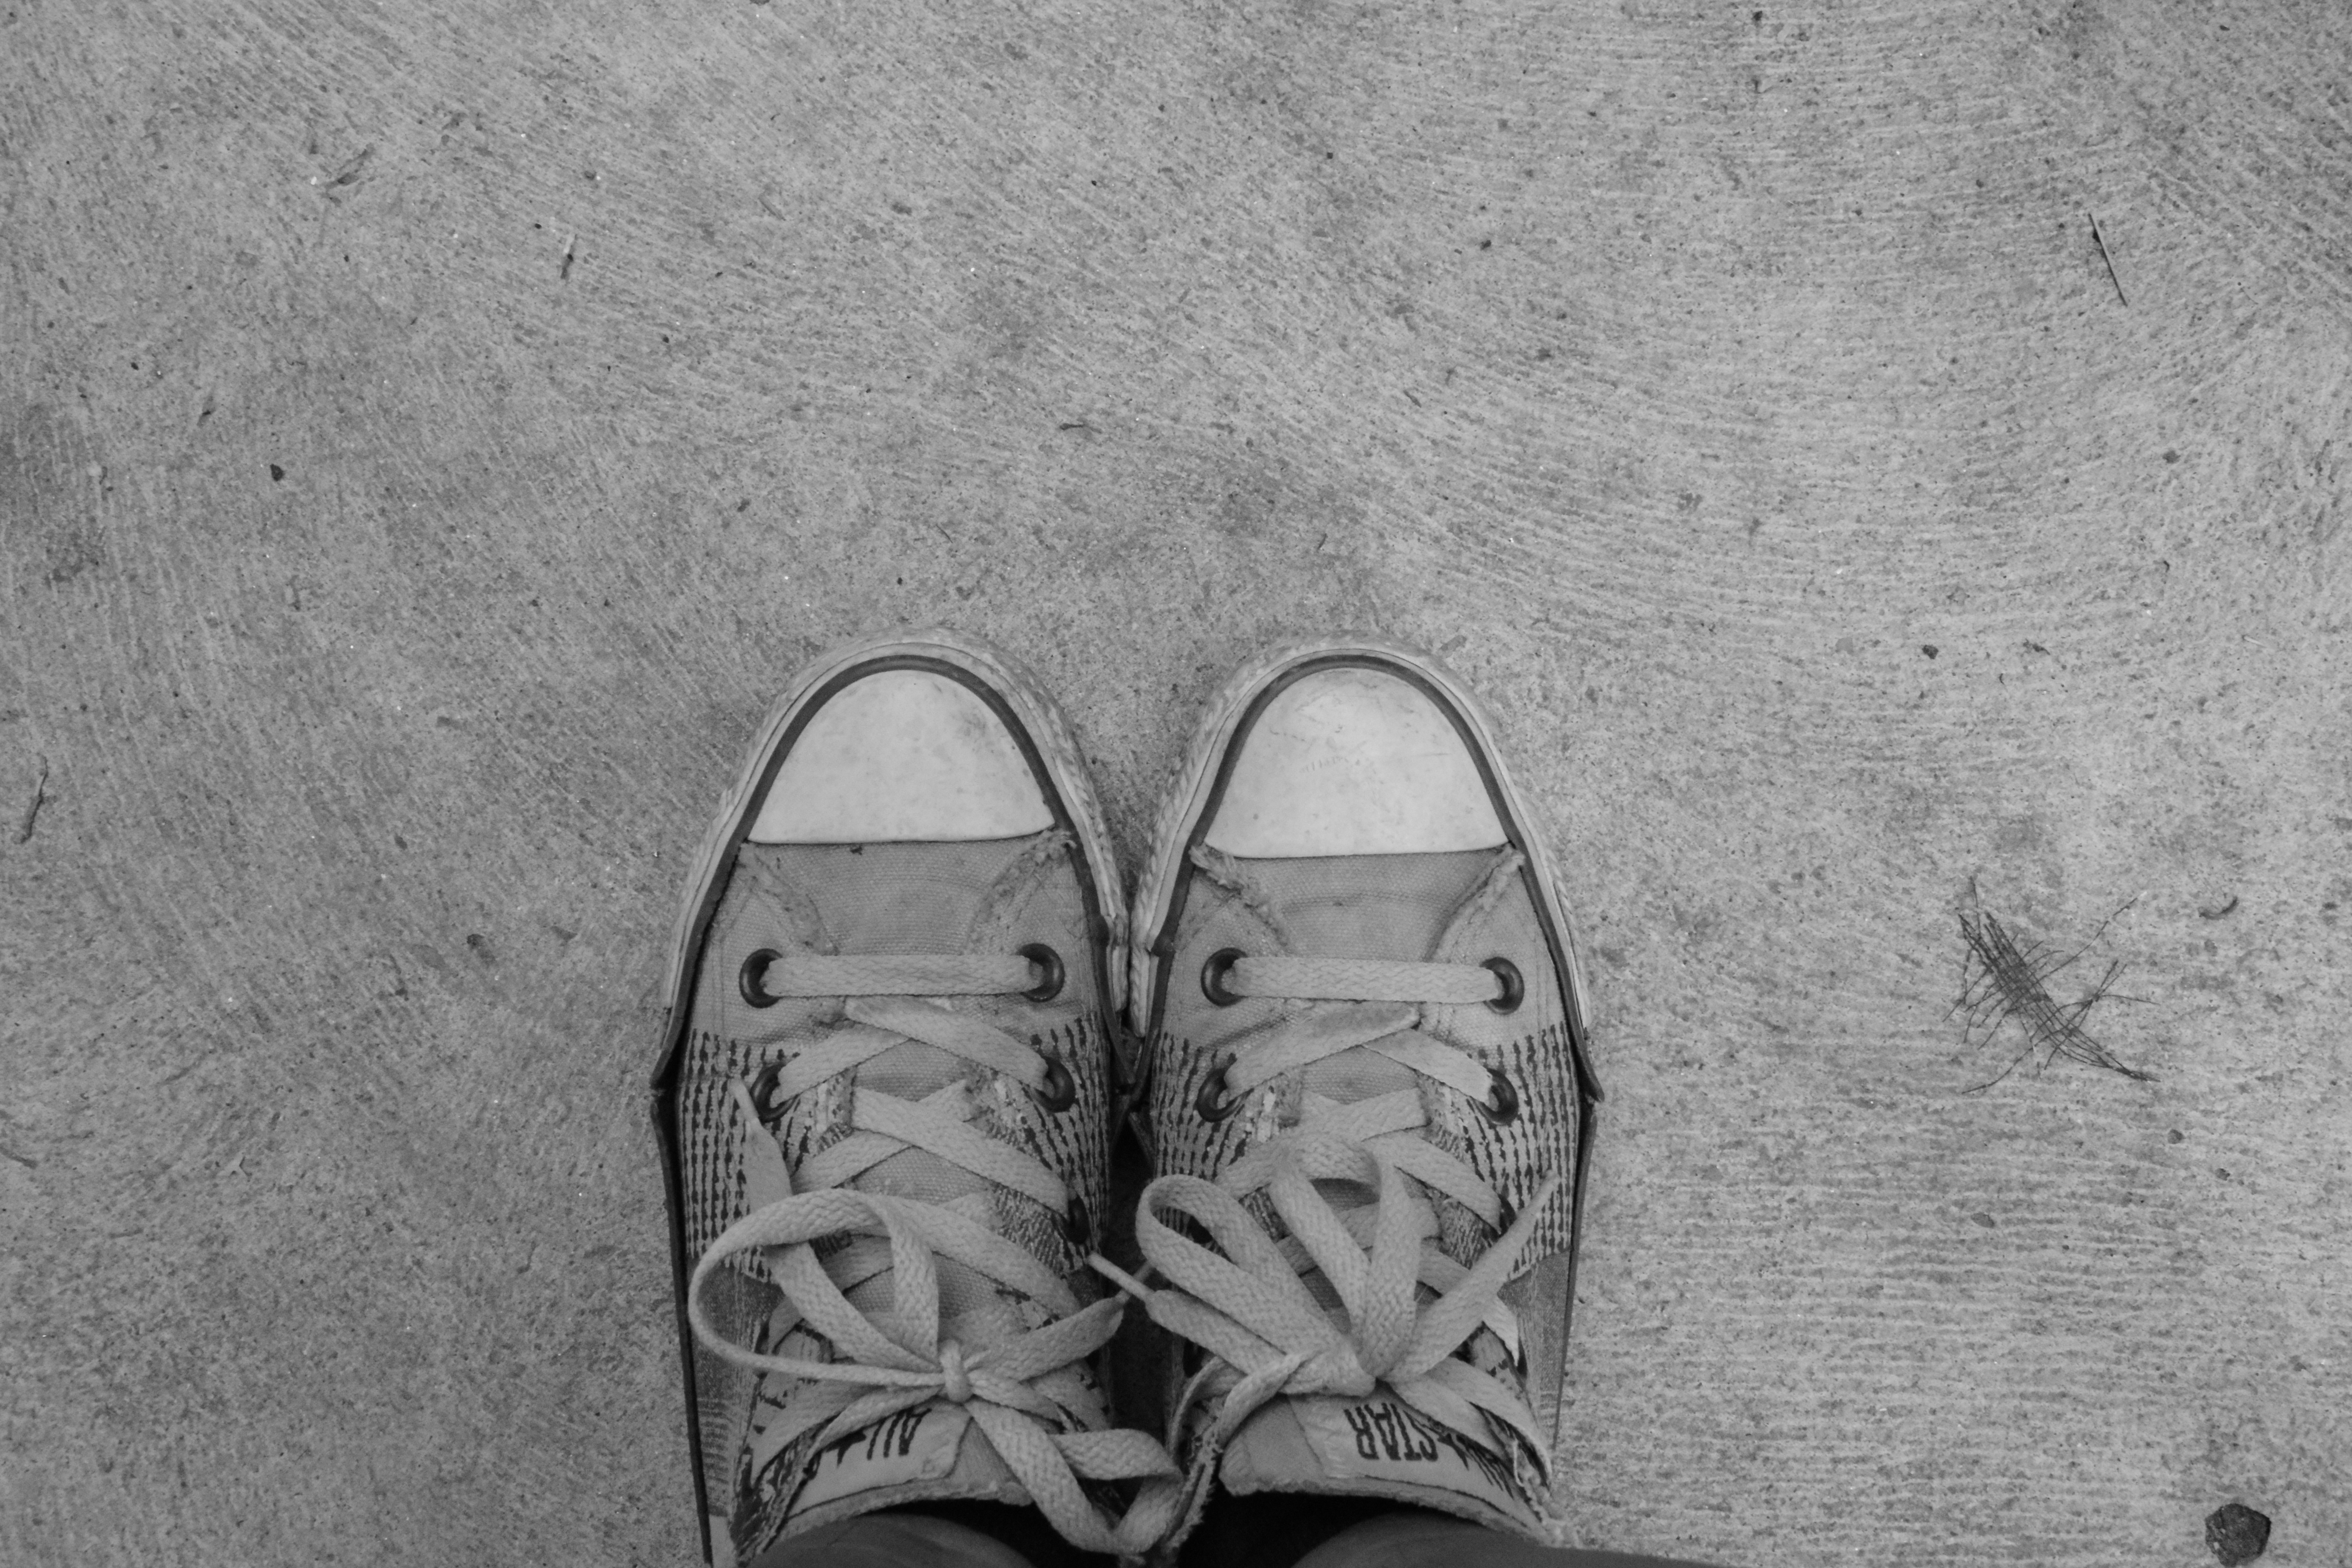
hand, shoe, black and white, white, feet, alone, standing, black, monochrome, shoes, art, sketch, drawing, converse, footwear, shape, confident, all stars, monochrome photography